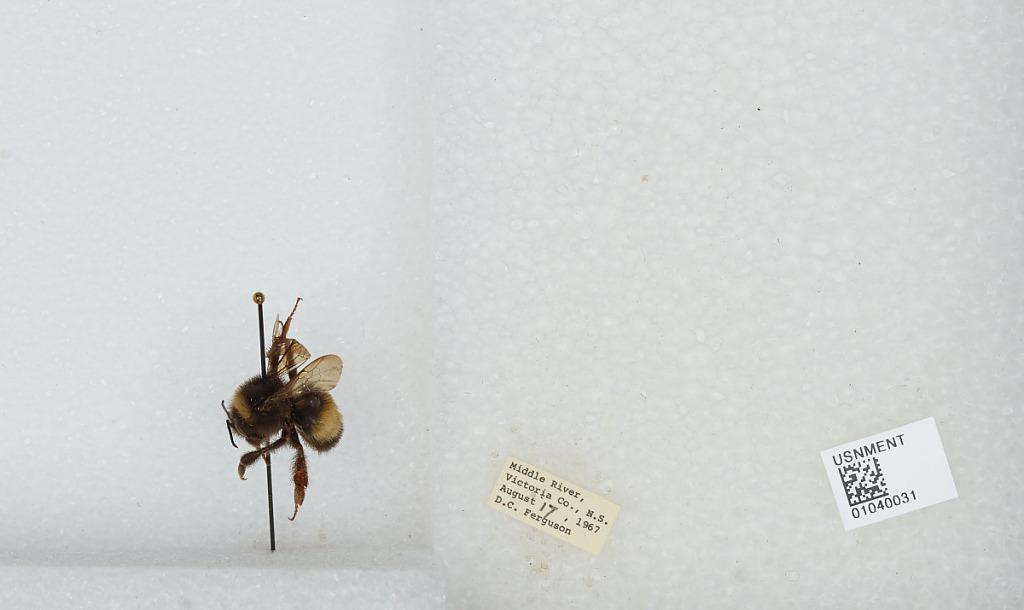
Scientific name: Bombus (Bombus) terricola Kirby
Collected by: D. Ferguson
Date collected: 1967-8-17
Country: Canada
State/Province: Nova Scotia
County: Victoria
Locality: Middle River
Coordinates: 44.5672, -64.2914